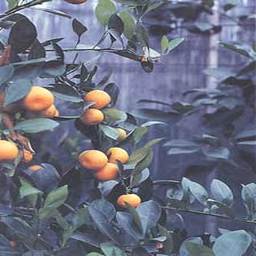
Label: peels